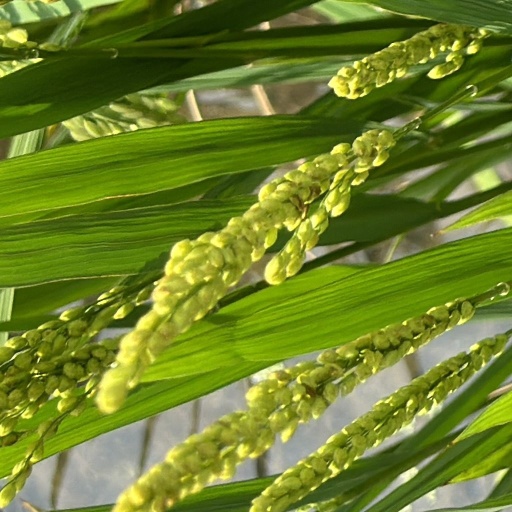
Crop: rice